Iwasaki Yatarō

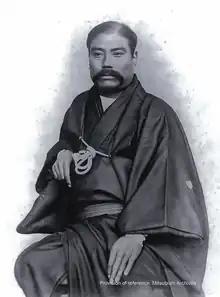
Iwasaki Yataro,

Iwasaki travelled to Osaka following the Meiji Restoration in 1868 which overthrew the ruling Tokugawa Shogunate, abolishing the feudal system in Japan and forcing the disbandment of the shogunate's business interests. In March 1870, Iwasaki became president of the Tsukumo Trading Company, a shipping company founded on behalf of the Yamauchi clan, and leased the trading rights. In 1873, the company changed its name to Mitsubishi, a compound of "mitsu" ("three") and "hishi" (literally, "water chestnut", often used in Japanese to denote a rhombus or diamond). Mitsubishi's emblem was a combination of the Iwasaki family crest, showing three overlapping lozenges, and the crest with three oak leaves, arranged in a threefold rotational symmetry, of the Yamauchi family, which controlled the part of Shikoku where Yatarō was born.